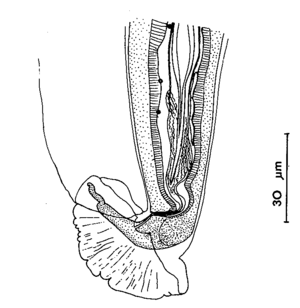
Aonchotheca est un genre de nématodes de la famille des Capillariidae.